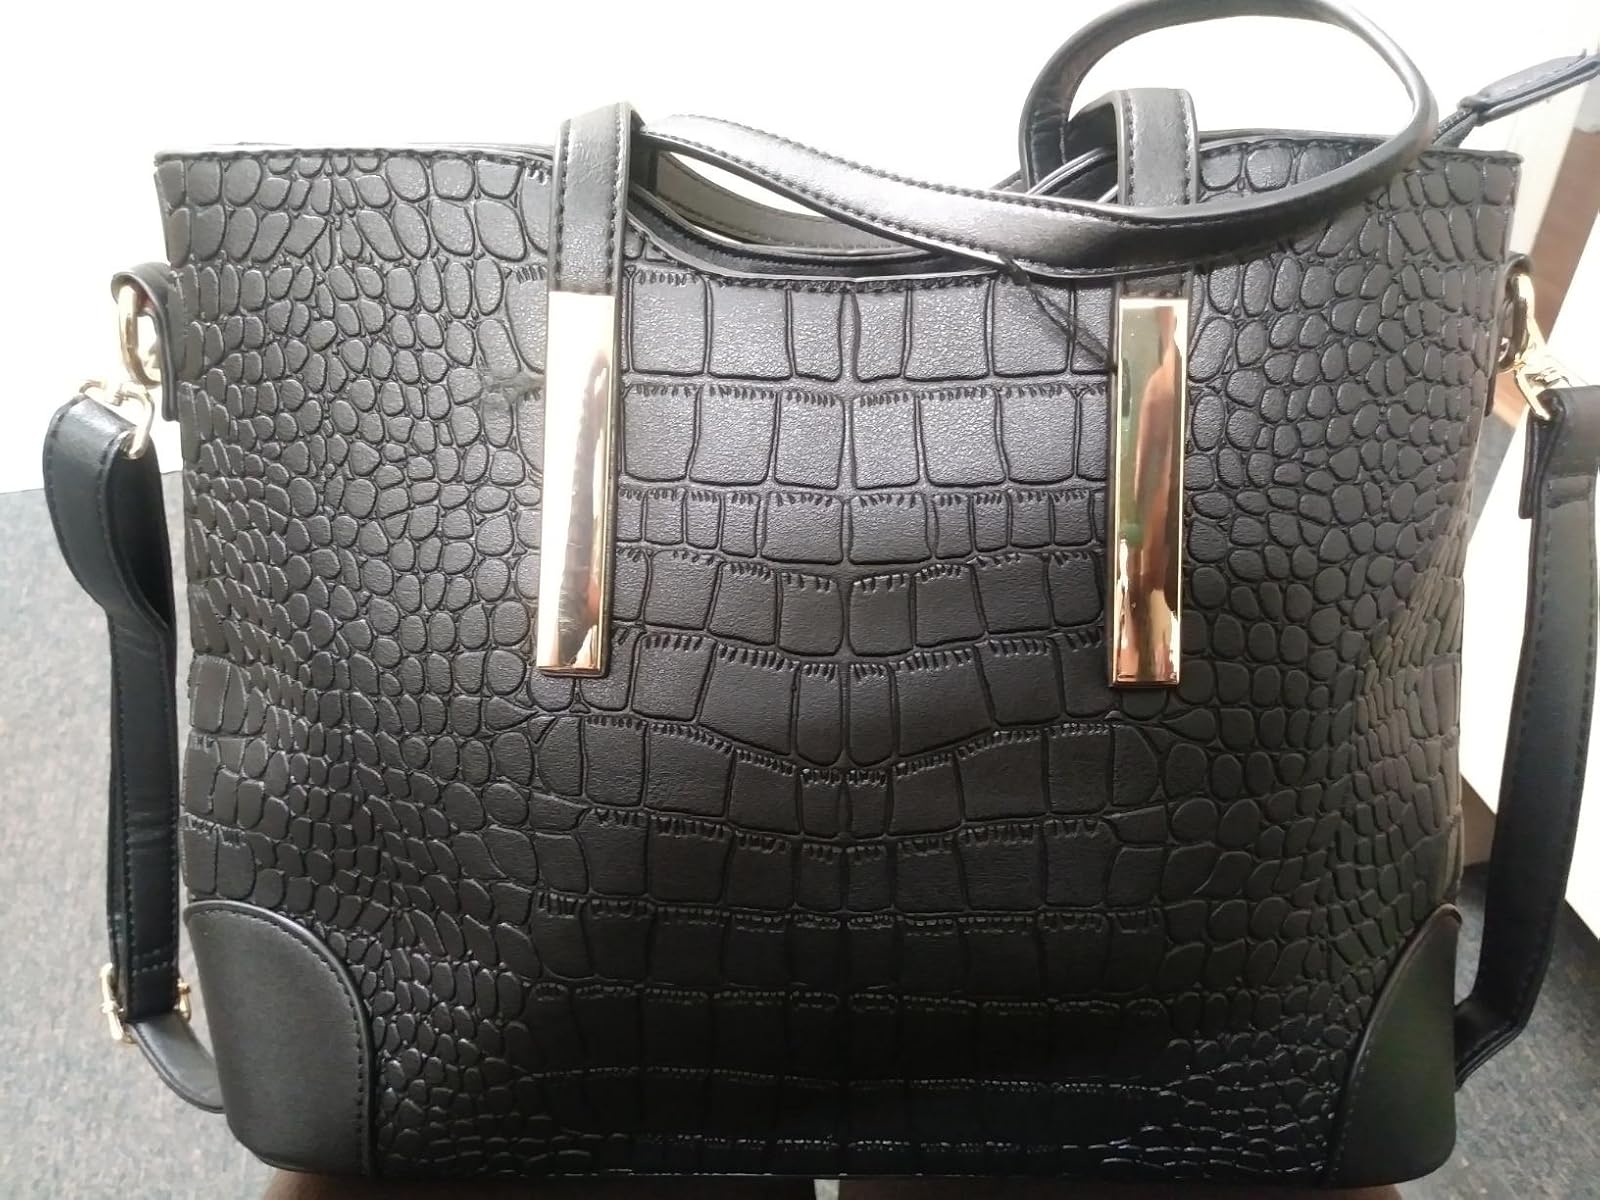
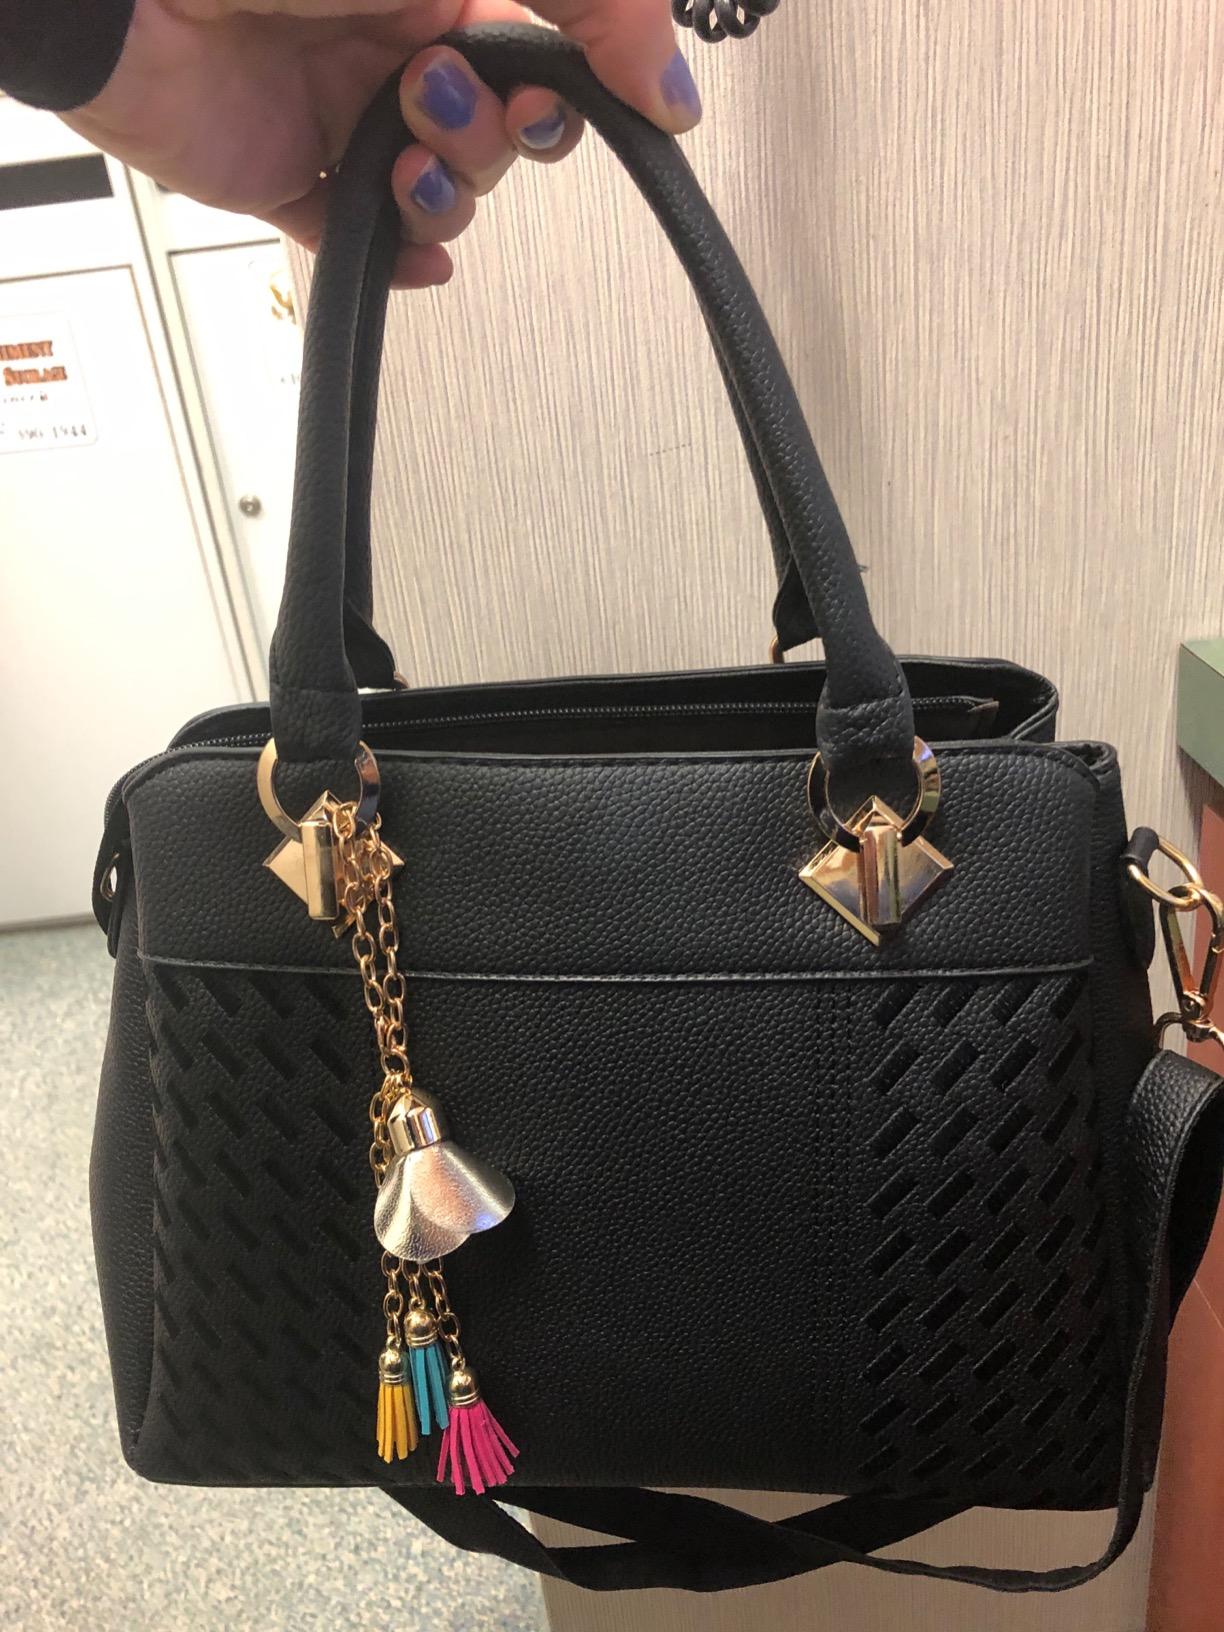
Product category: accessories_handbag
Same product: no